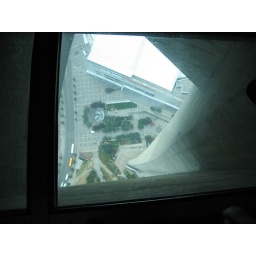
The glass floor in the CN tower